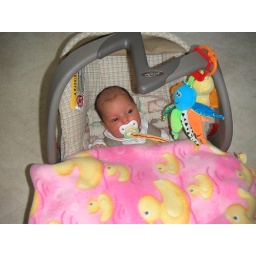
Zoe chillin in the car seat